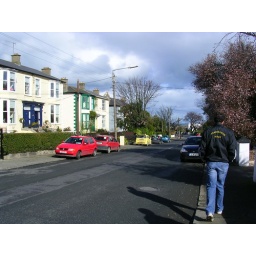
down this street went to the beach... you can see the water in the distance if you look closely...